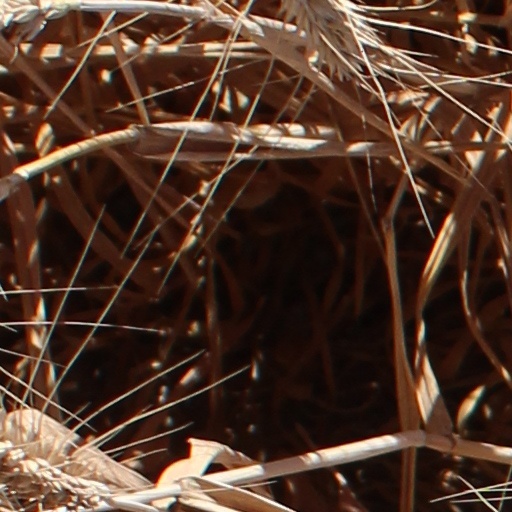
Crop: wheat